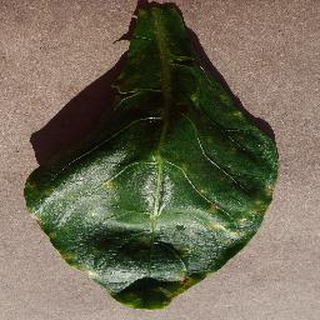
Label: bell_pepper_bacterial_spot